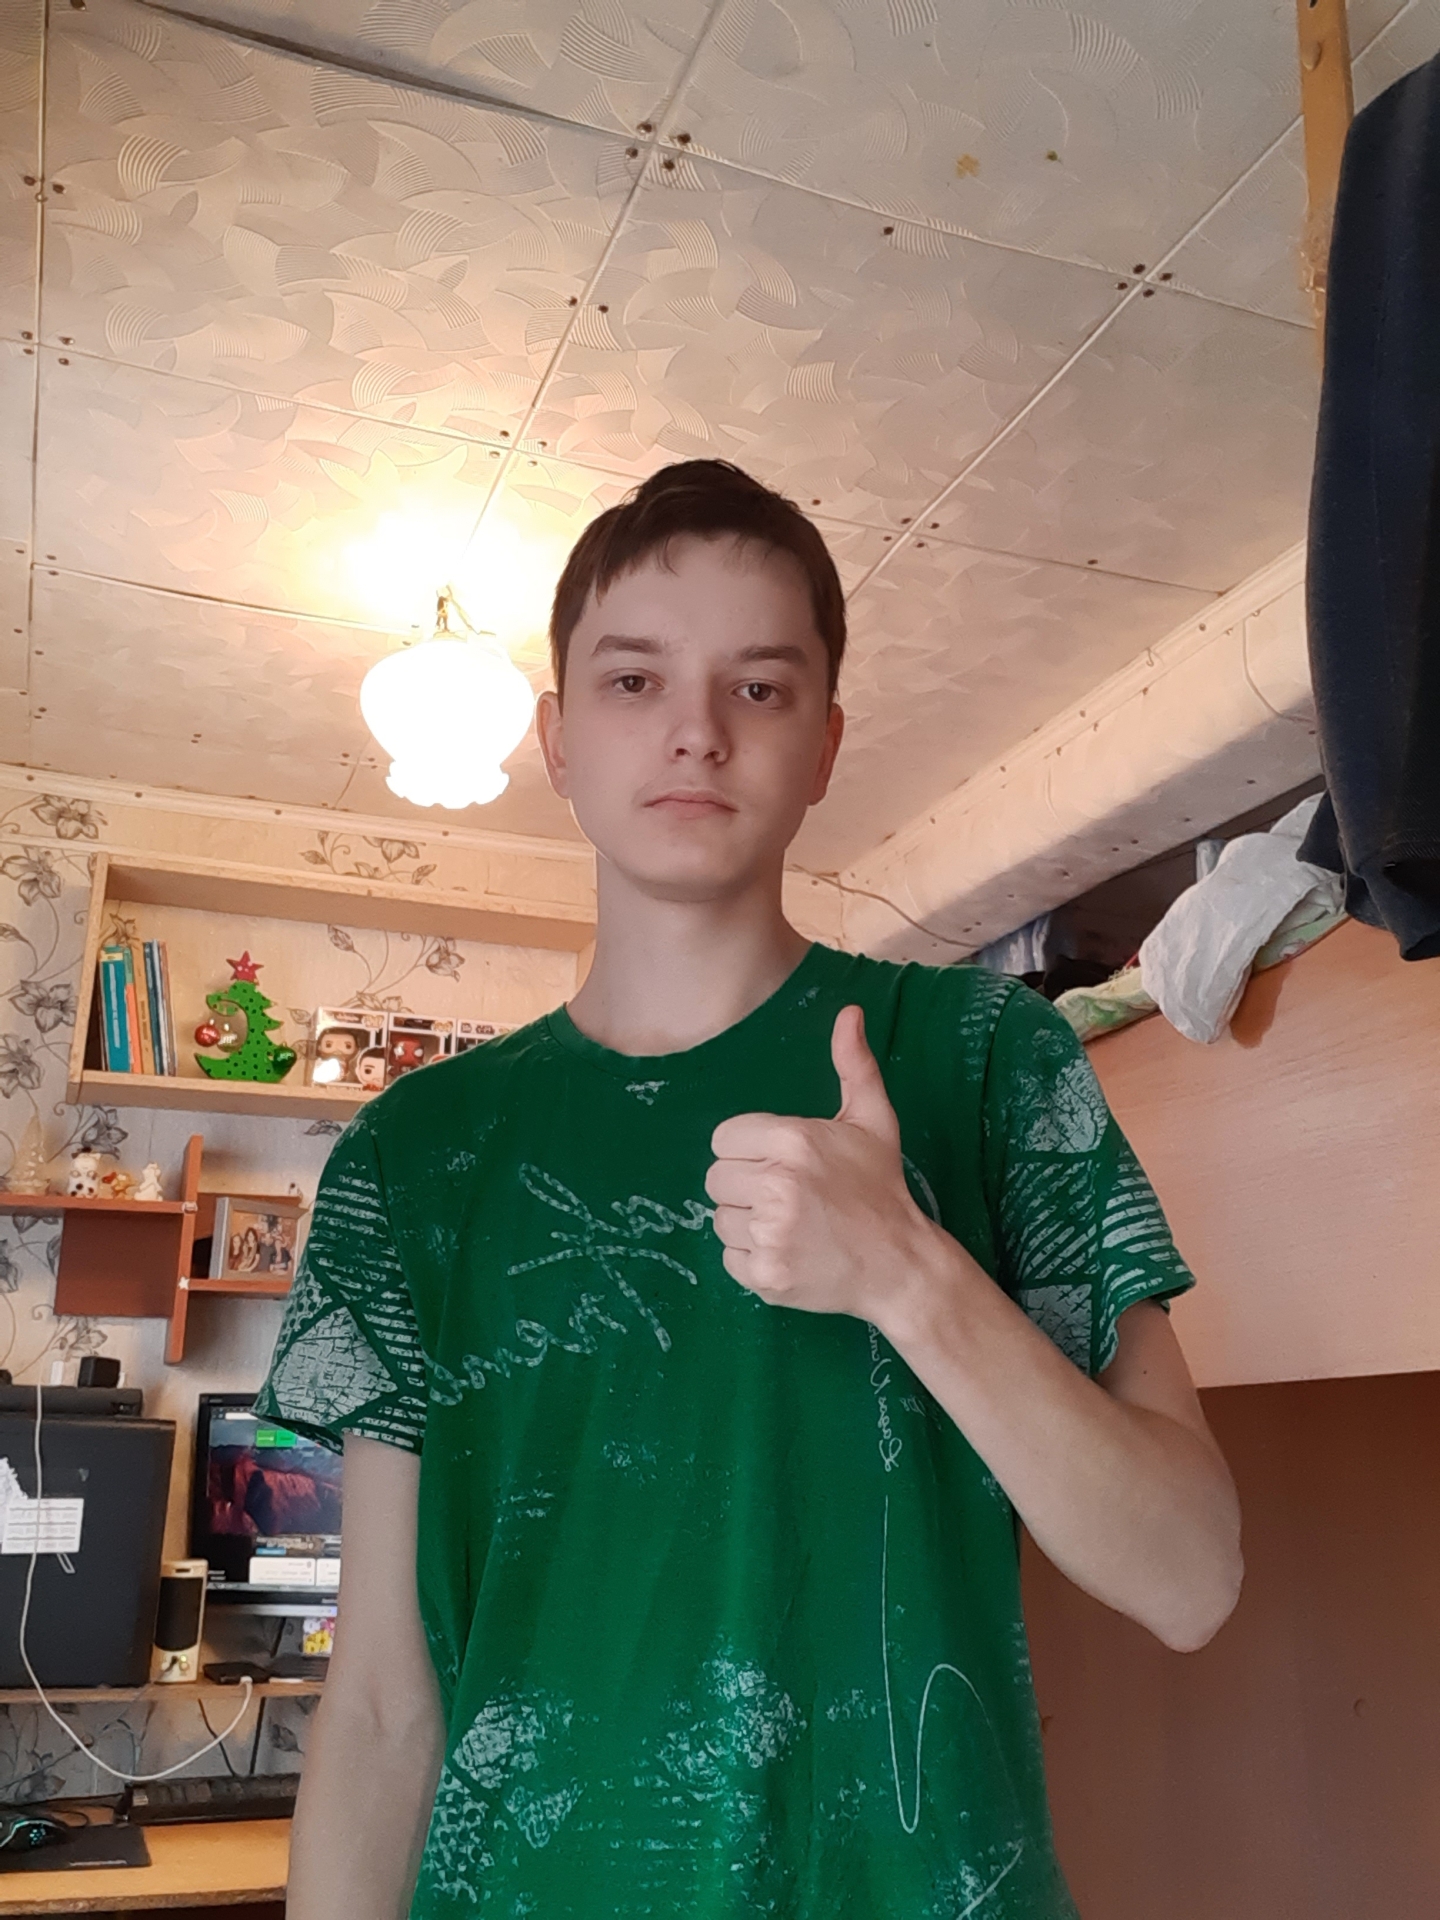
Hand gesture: like